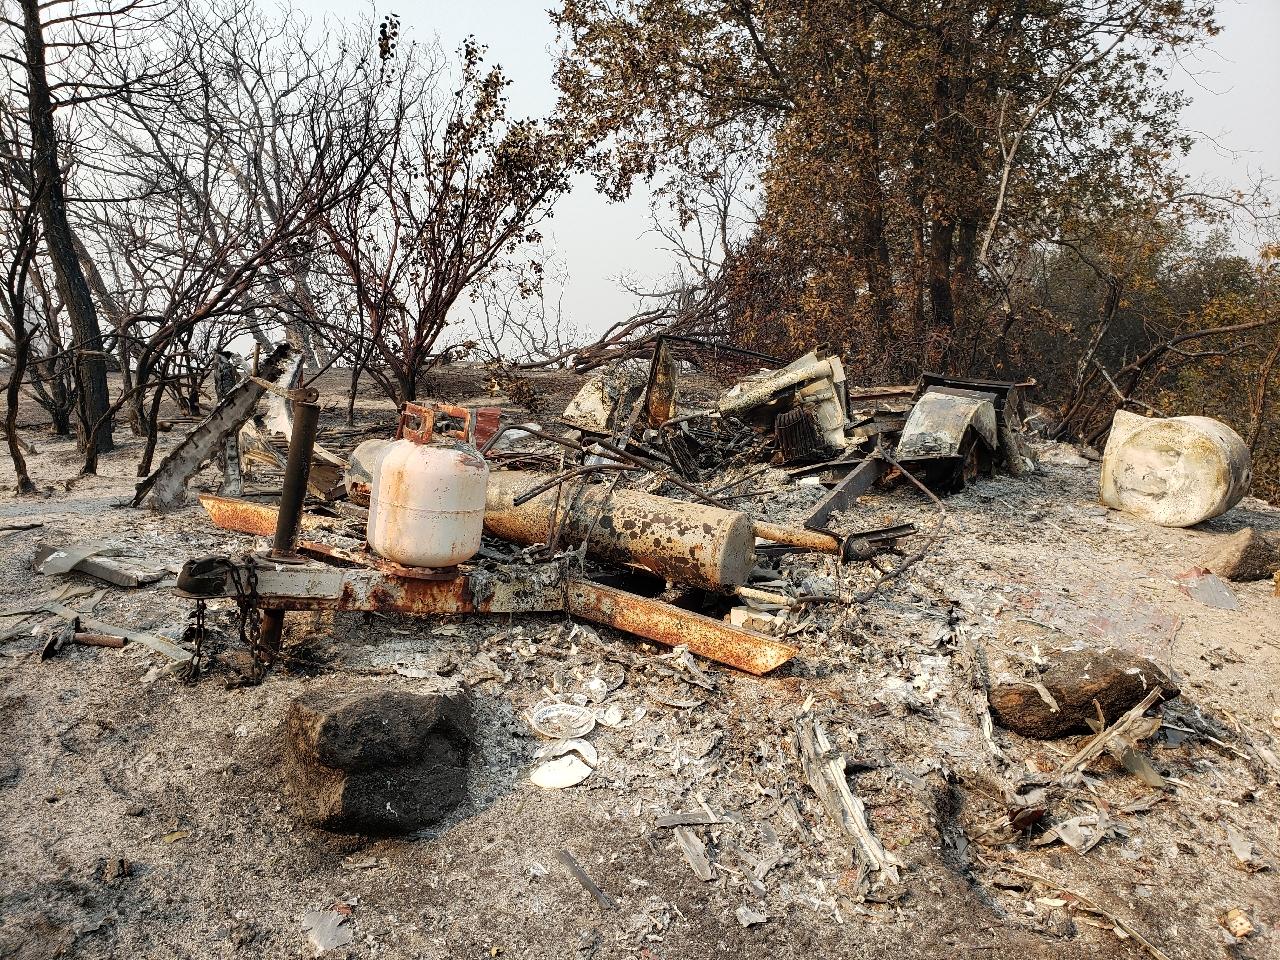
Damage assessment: destroyed